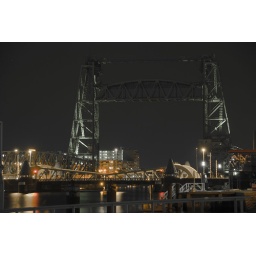
Old train bridge the hef in Rotterdam